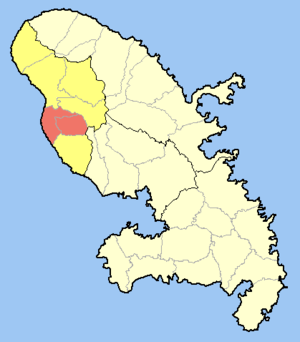
Le canton du Carbet est une ancienne division administrative française située dans le département et la région de la Martinique.